John B. McNair

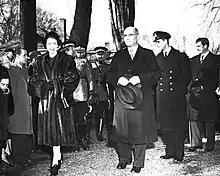
McNair walking with Princess Elizabeth II in 1951

It was during this period that McNair became involved in public affairs. A rising-star in the Liberal Party, in October 1932 he became President of the New Brunswick Liberal Association. He held this position until 1940. During the election campaign of June 1935, McNair was instrumental in A. Alison Dysart's successful election to the premier's office. At the same election, the 46-year-old McNair was elected to the Legislative Assembly as a representative for York County.